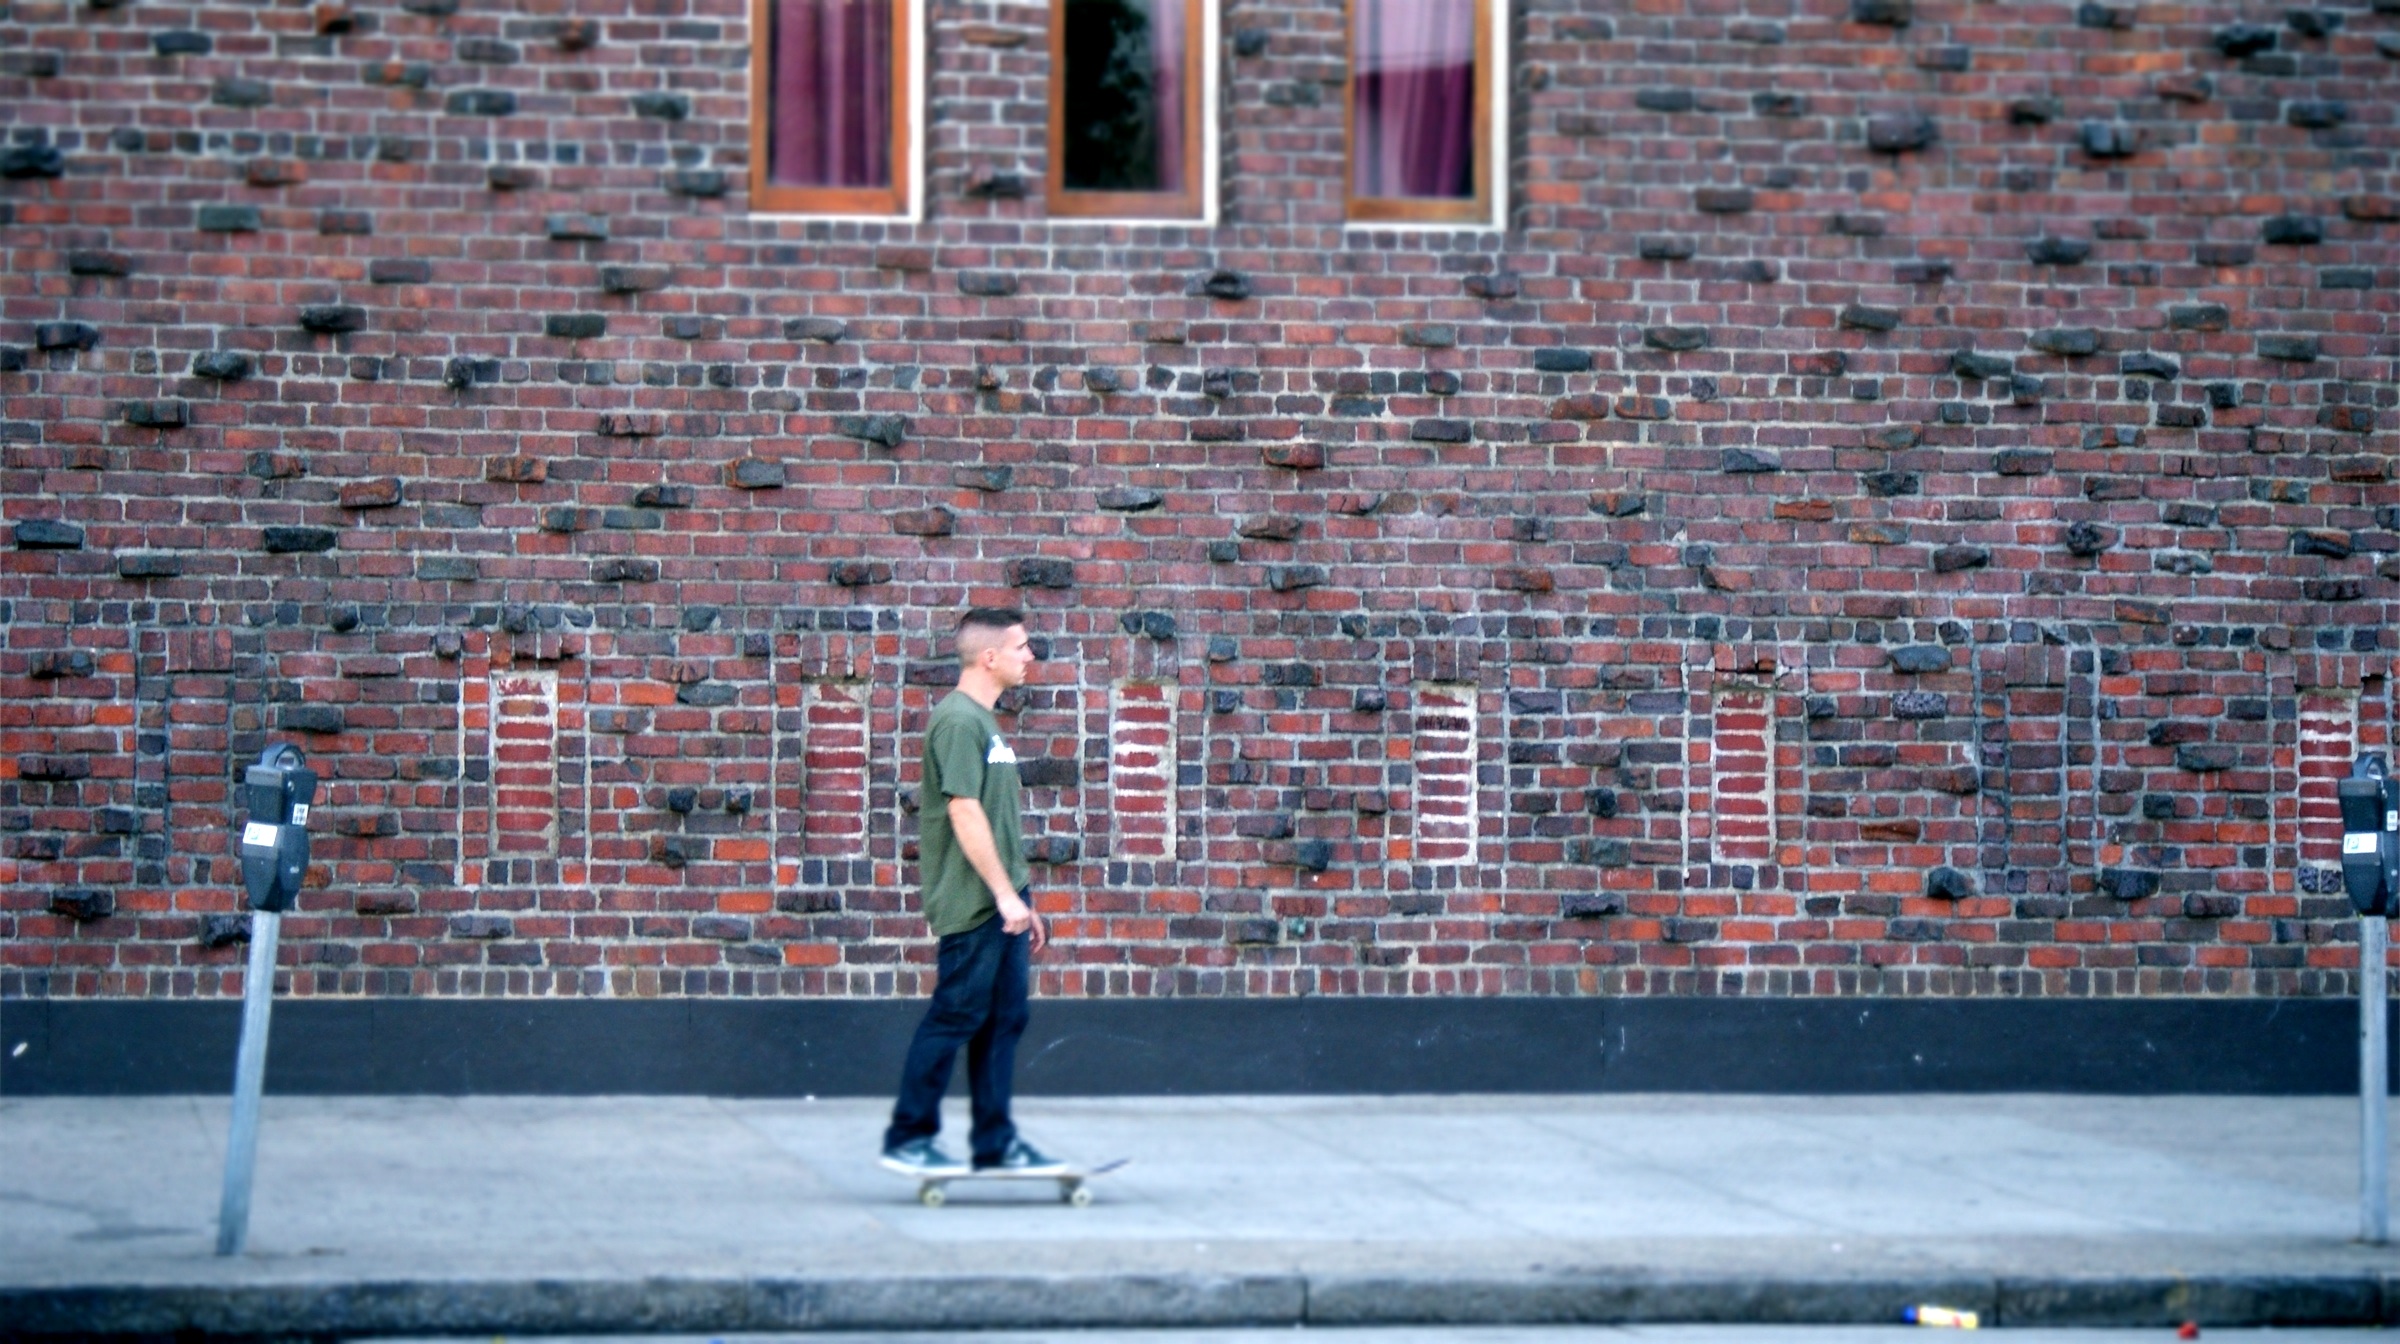
building, city, wall, recreation, facade, brick, material, concrete, fun, brickwork, urban area